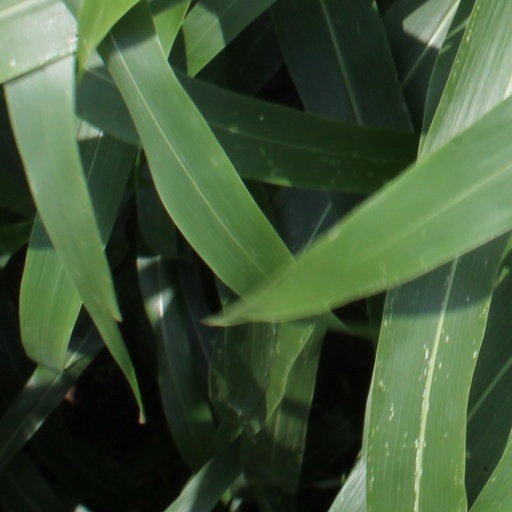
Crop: sorghum